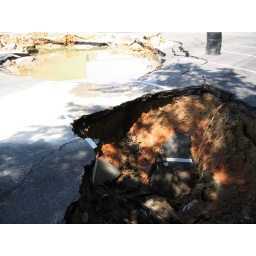
This sinkhole was caused by a water main under our building bursting.